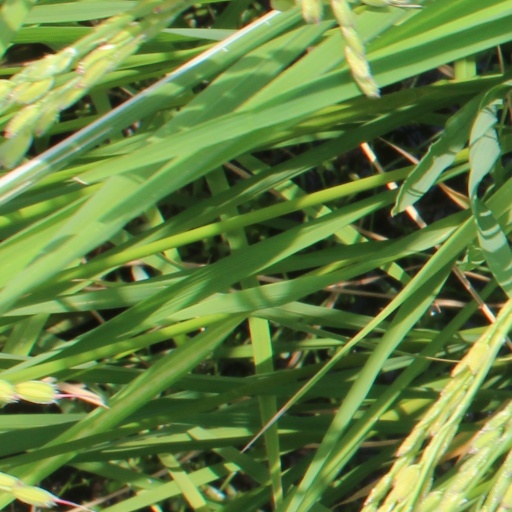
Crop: rice